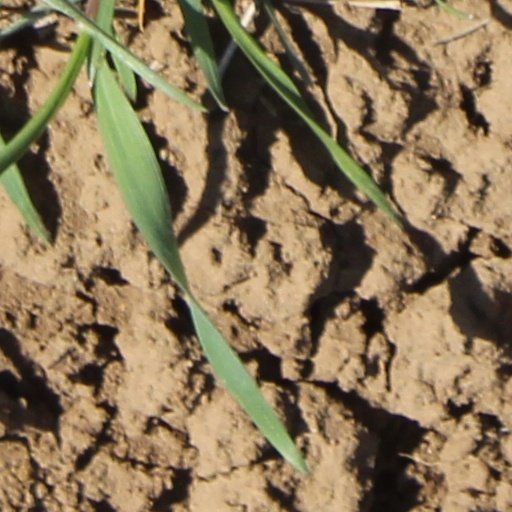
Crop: wheat